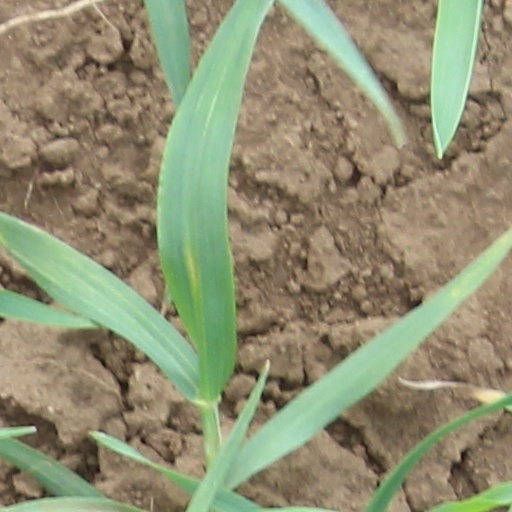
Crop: wheat